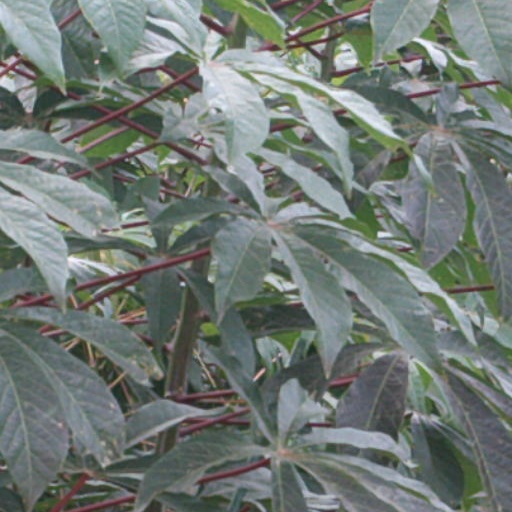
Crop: cassava